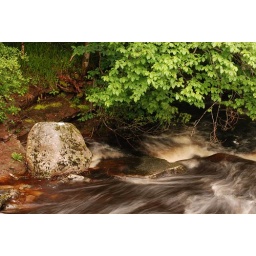
river near black rock gorge, eventon